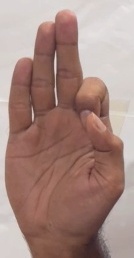
ASL sign: F